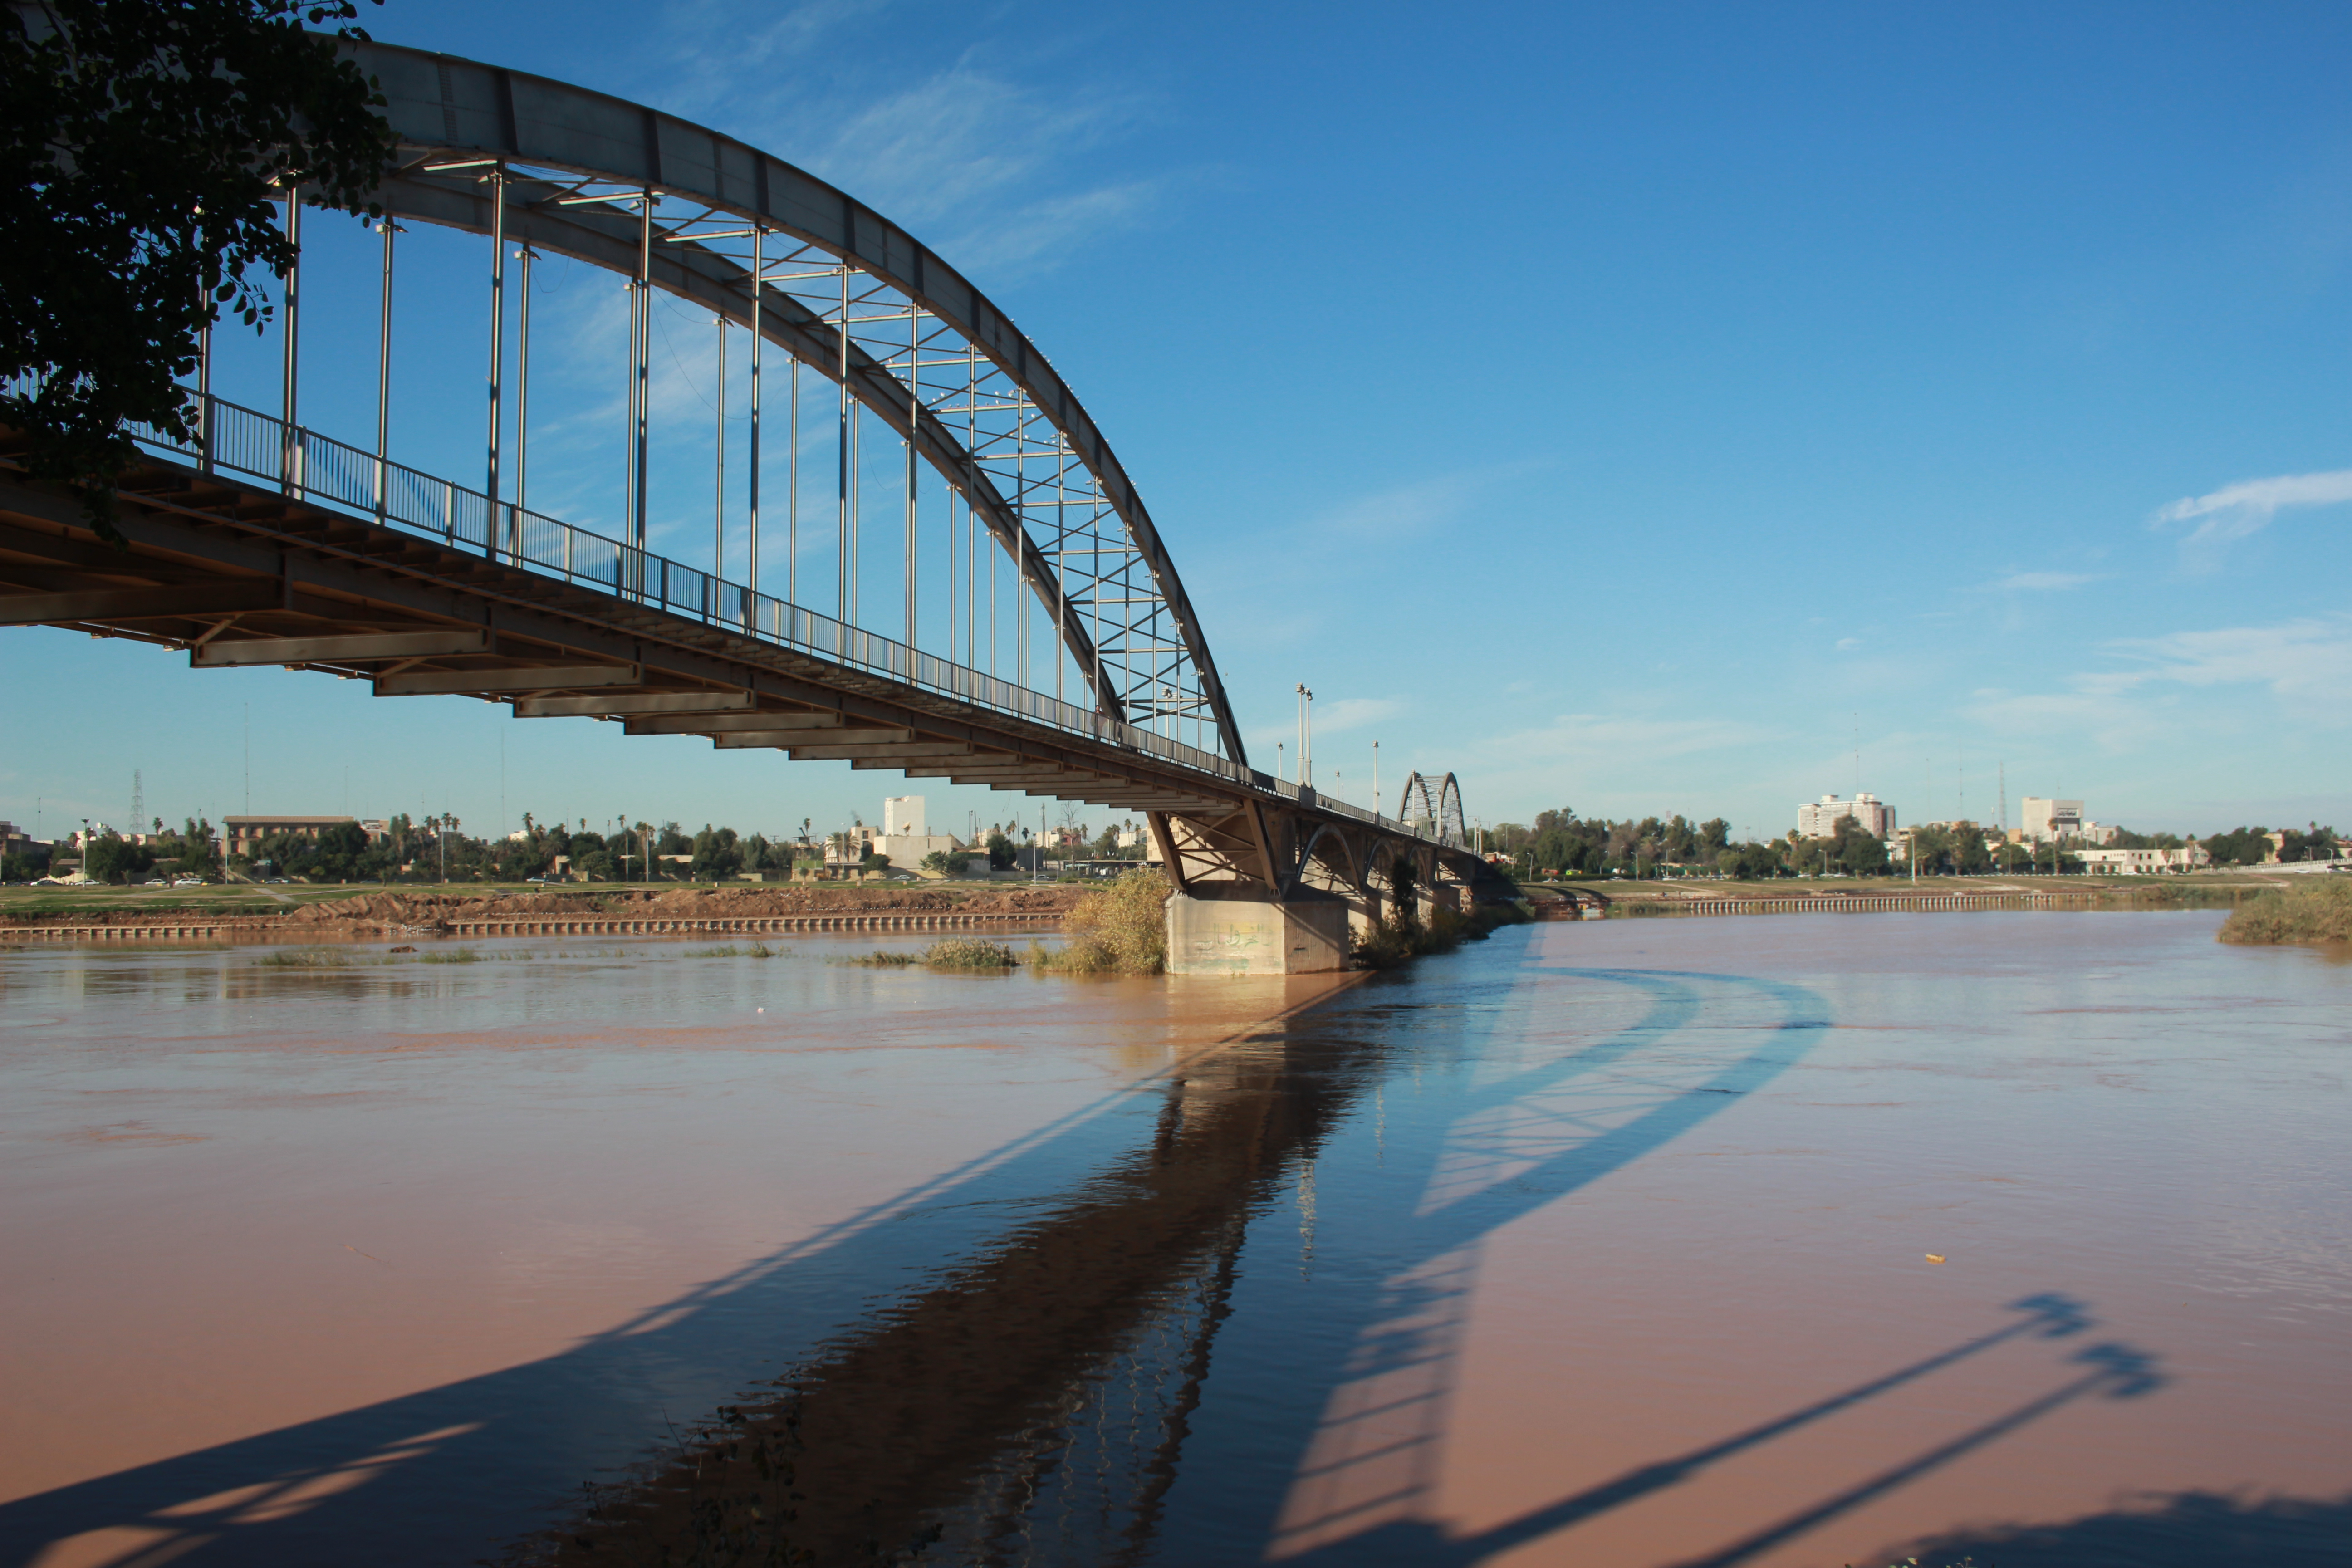
bridge, reflection, waterway, body of water, river, sky, water, arch bridge, fixed link, tree, bank, water resources, plant, suspension bridge, city, cloud, landscape, cable stayed bridge